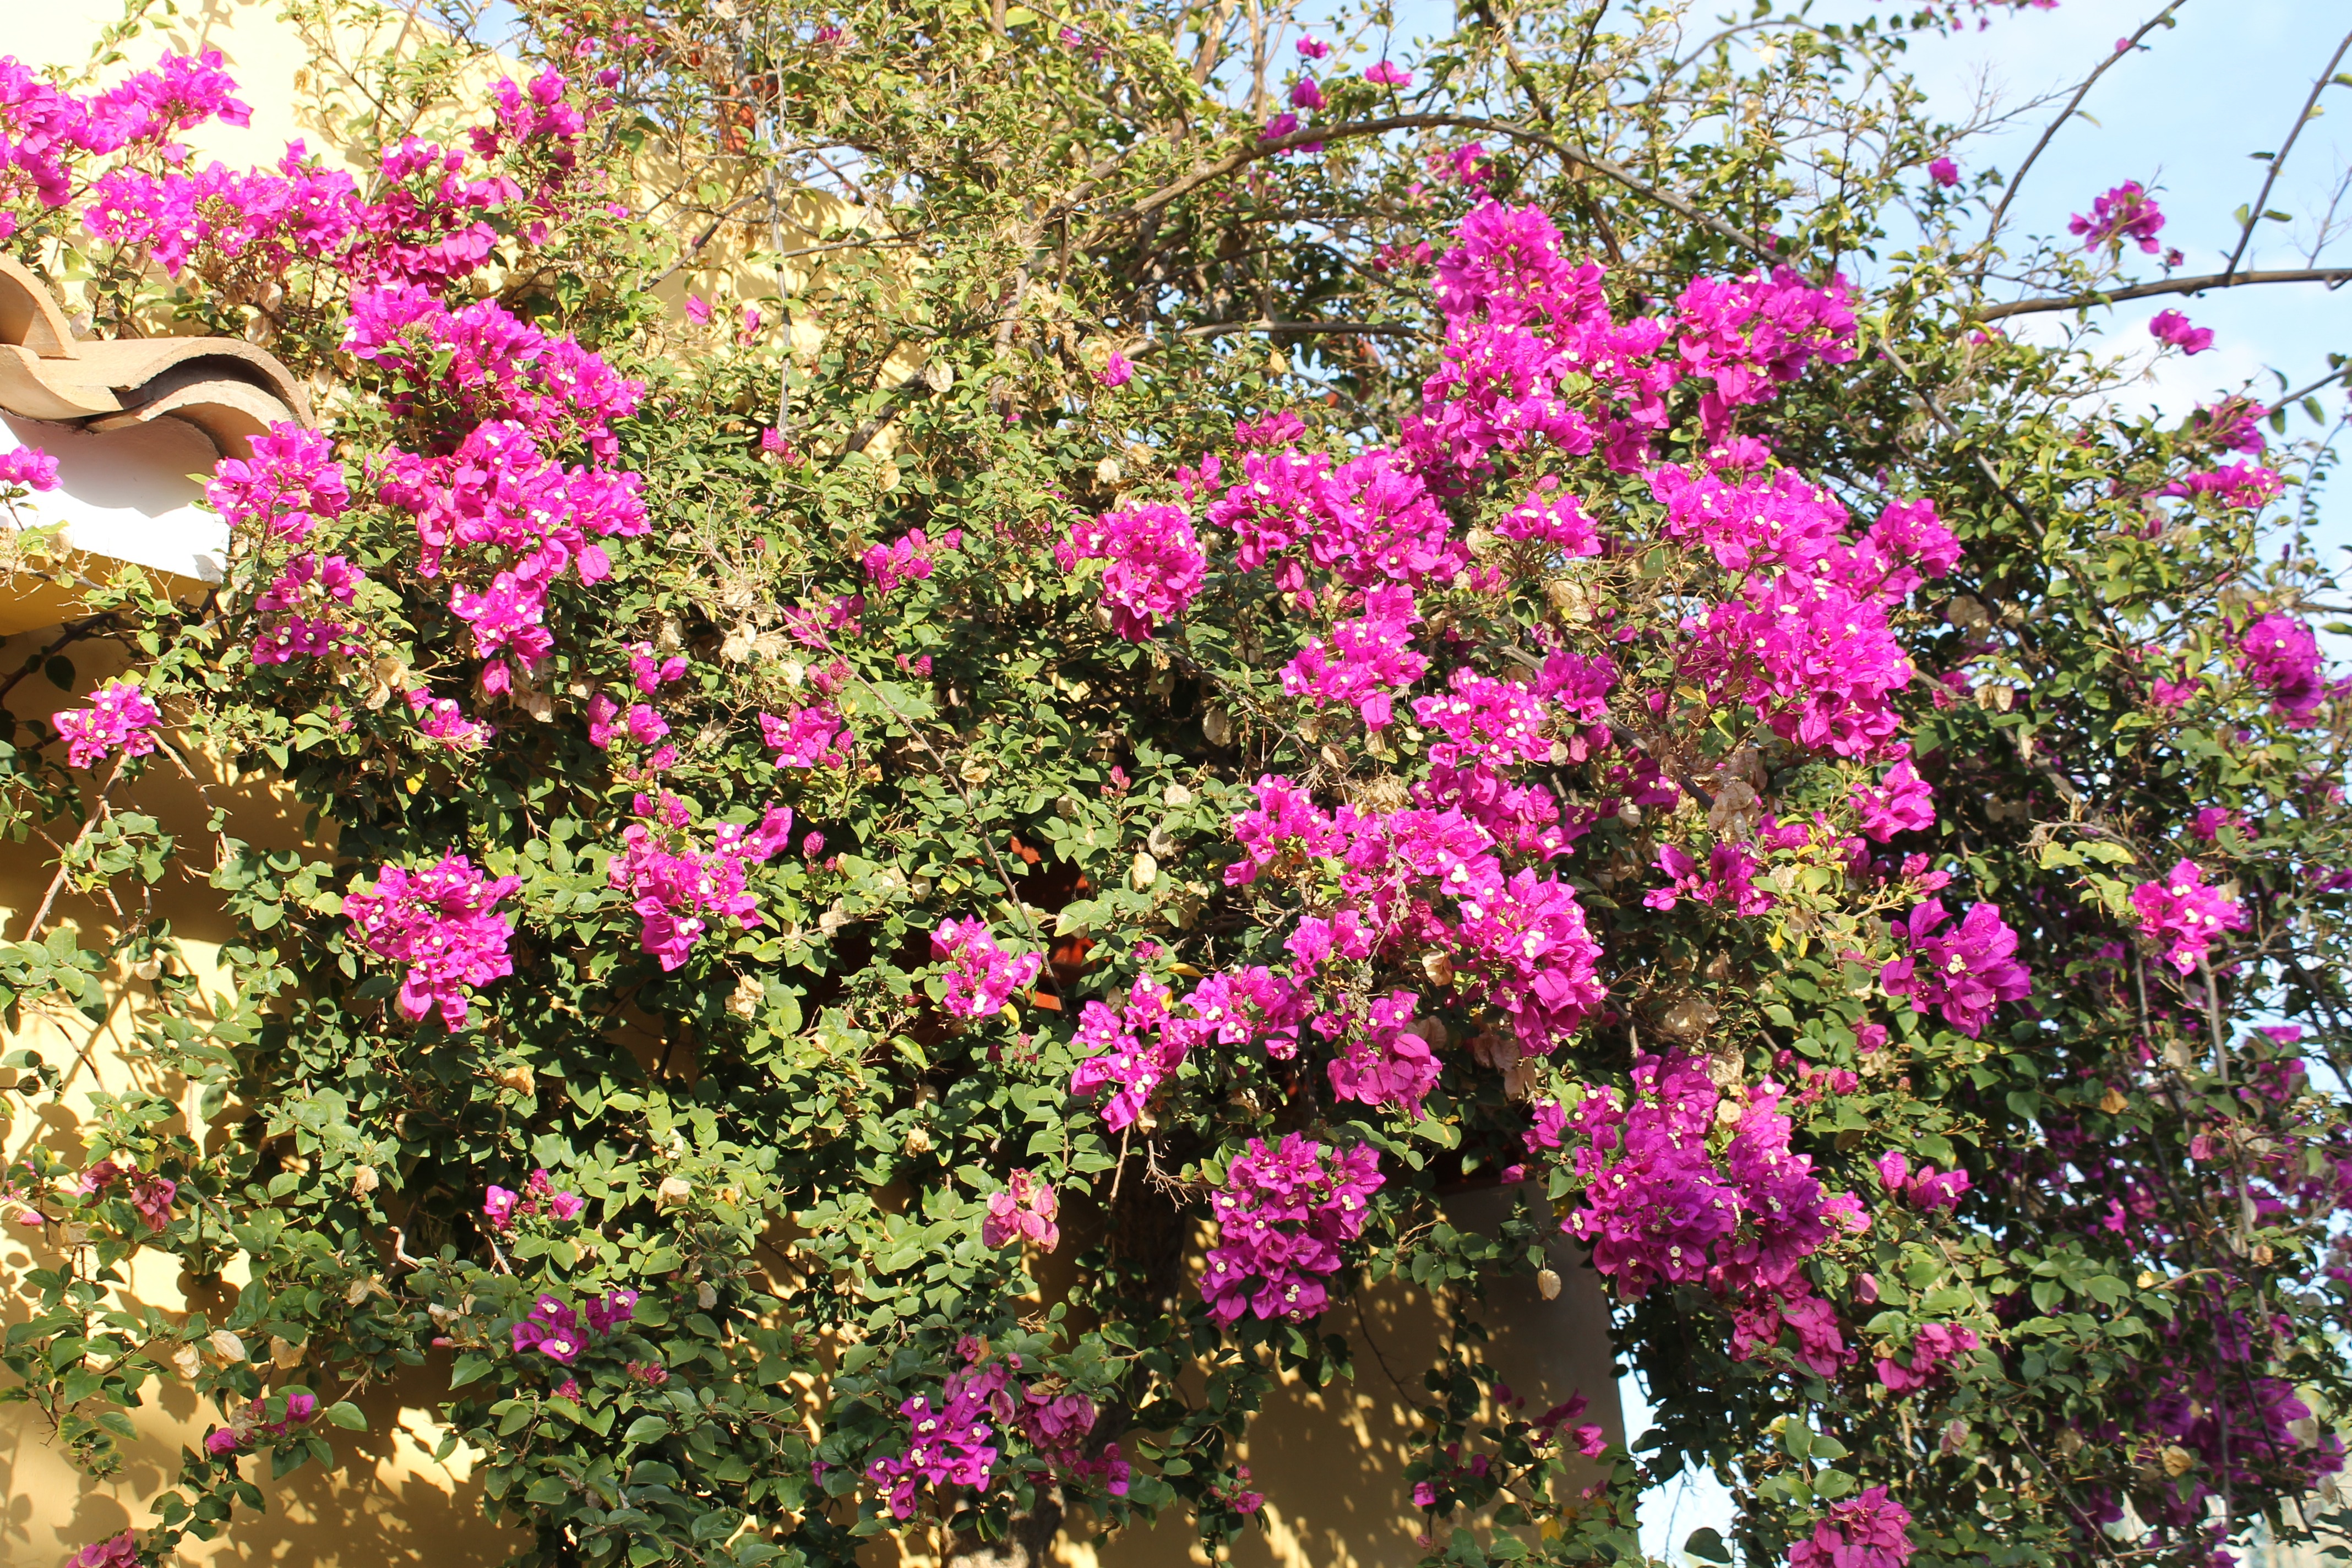
blossom, plant, warm, leaf, flower, bloom, bush, spring, botany, blue, garden, close, flora, flowers, shrub, rhododendron, beauty, beautiful, bud, azalea, hedge, wild plants, prosperous, flowering plant, hedges, woody plant, land plant, bush hedge